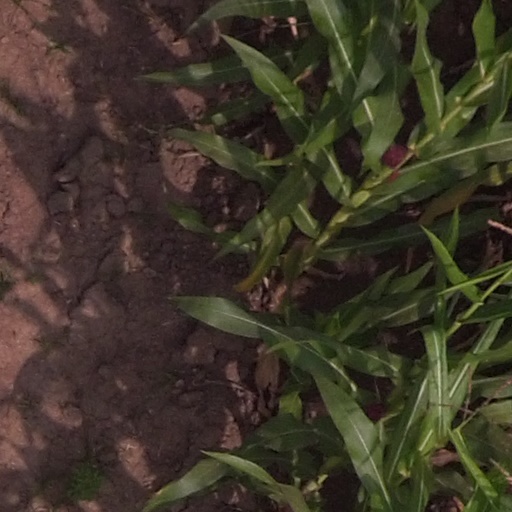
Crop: maize; corn